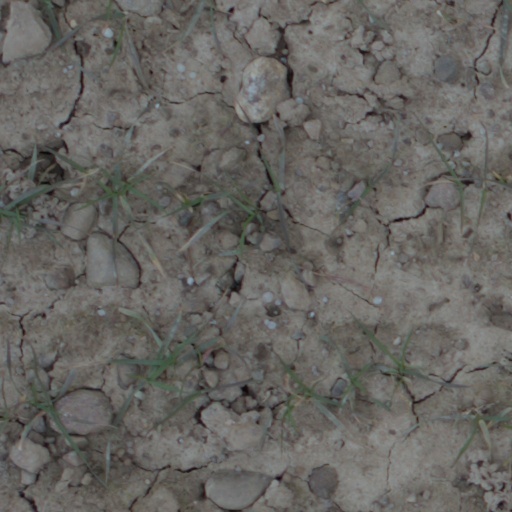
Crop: wheat